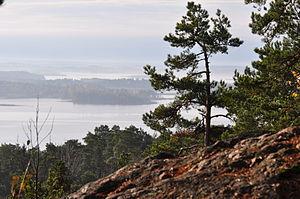
Le Kolmården est un long bourrelet de collines boisées séparant les provinces suédoises de Södermanland et Östergötland. Ce massif est surtout connu pour le grand parc animalier et de loisirs Kolmårdens Djurpark qui y a été établi vers son extrémité est, la plus escarpée, le long de la mer Baltique.